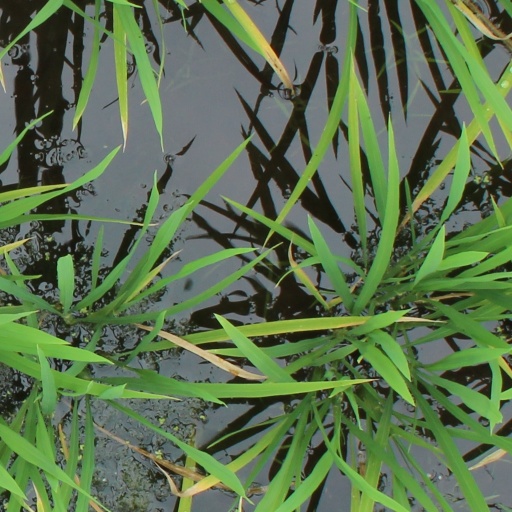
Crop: rice